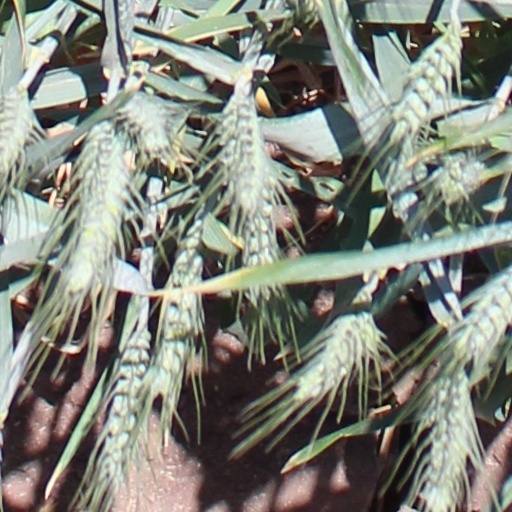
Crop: wheat